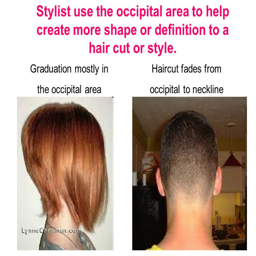
stylist use the occipital area to help create more shape or definition to a hair cut or style .